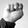
ASL letter: N